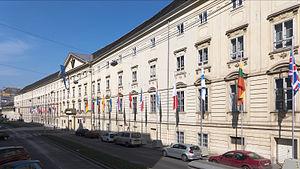
L’Académie de la reine Thérèse ou Theresianum est un établissement public installé dans des locaux pluriséculaires à Vienne, 4e arrondissement. Ancienne école d'élite pour la haute administration impériale, c'est aujourd'hui un lycée qui partage ses locaux avec l'école des Services diplomatiques. Depuis 2011, il y a aussi une école maternelle et une école primaire.